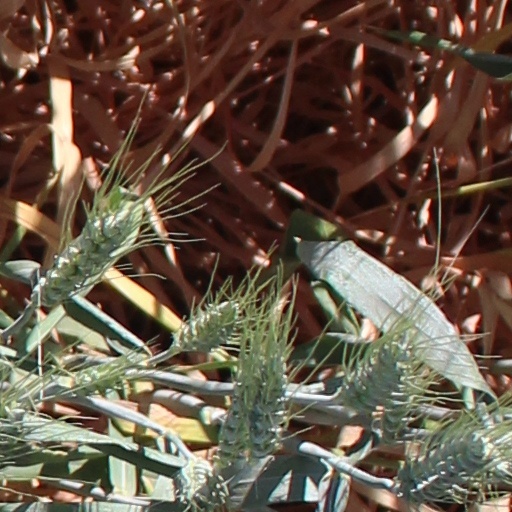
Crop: wheat